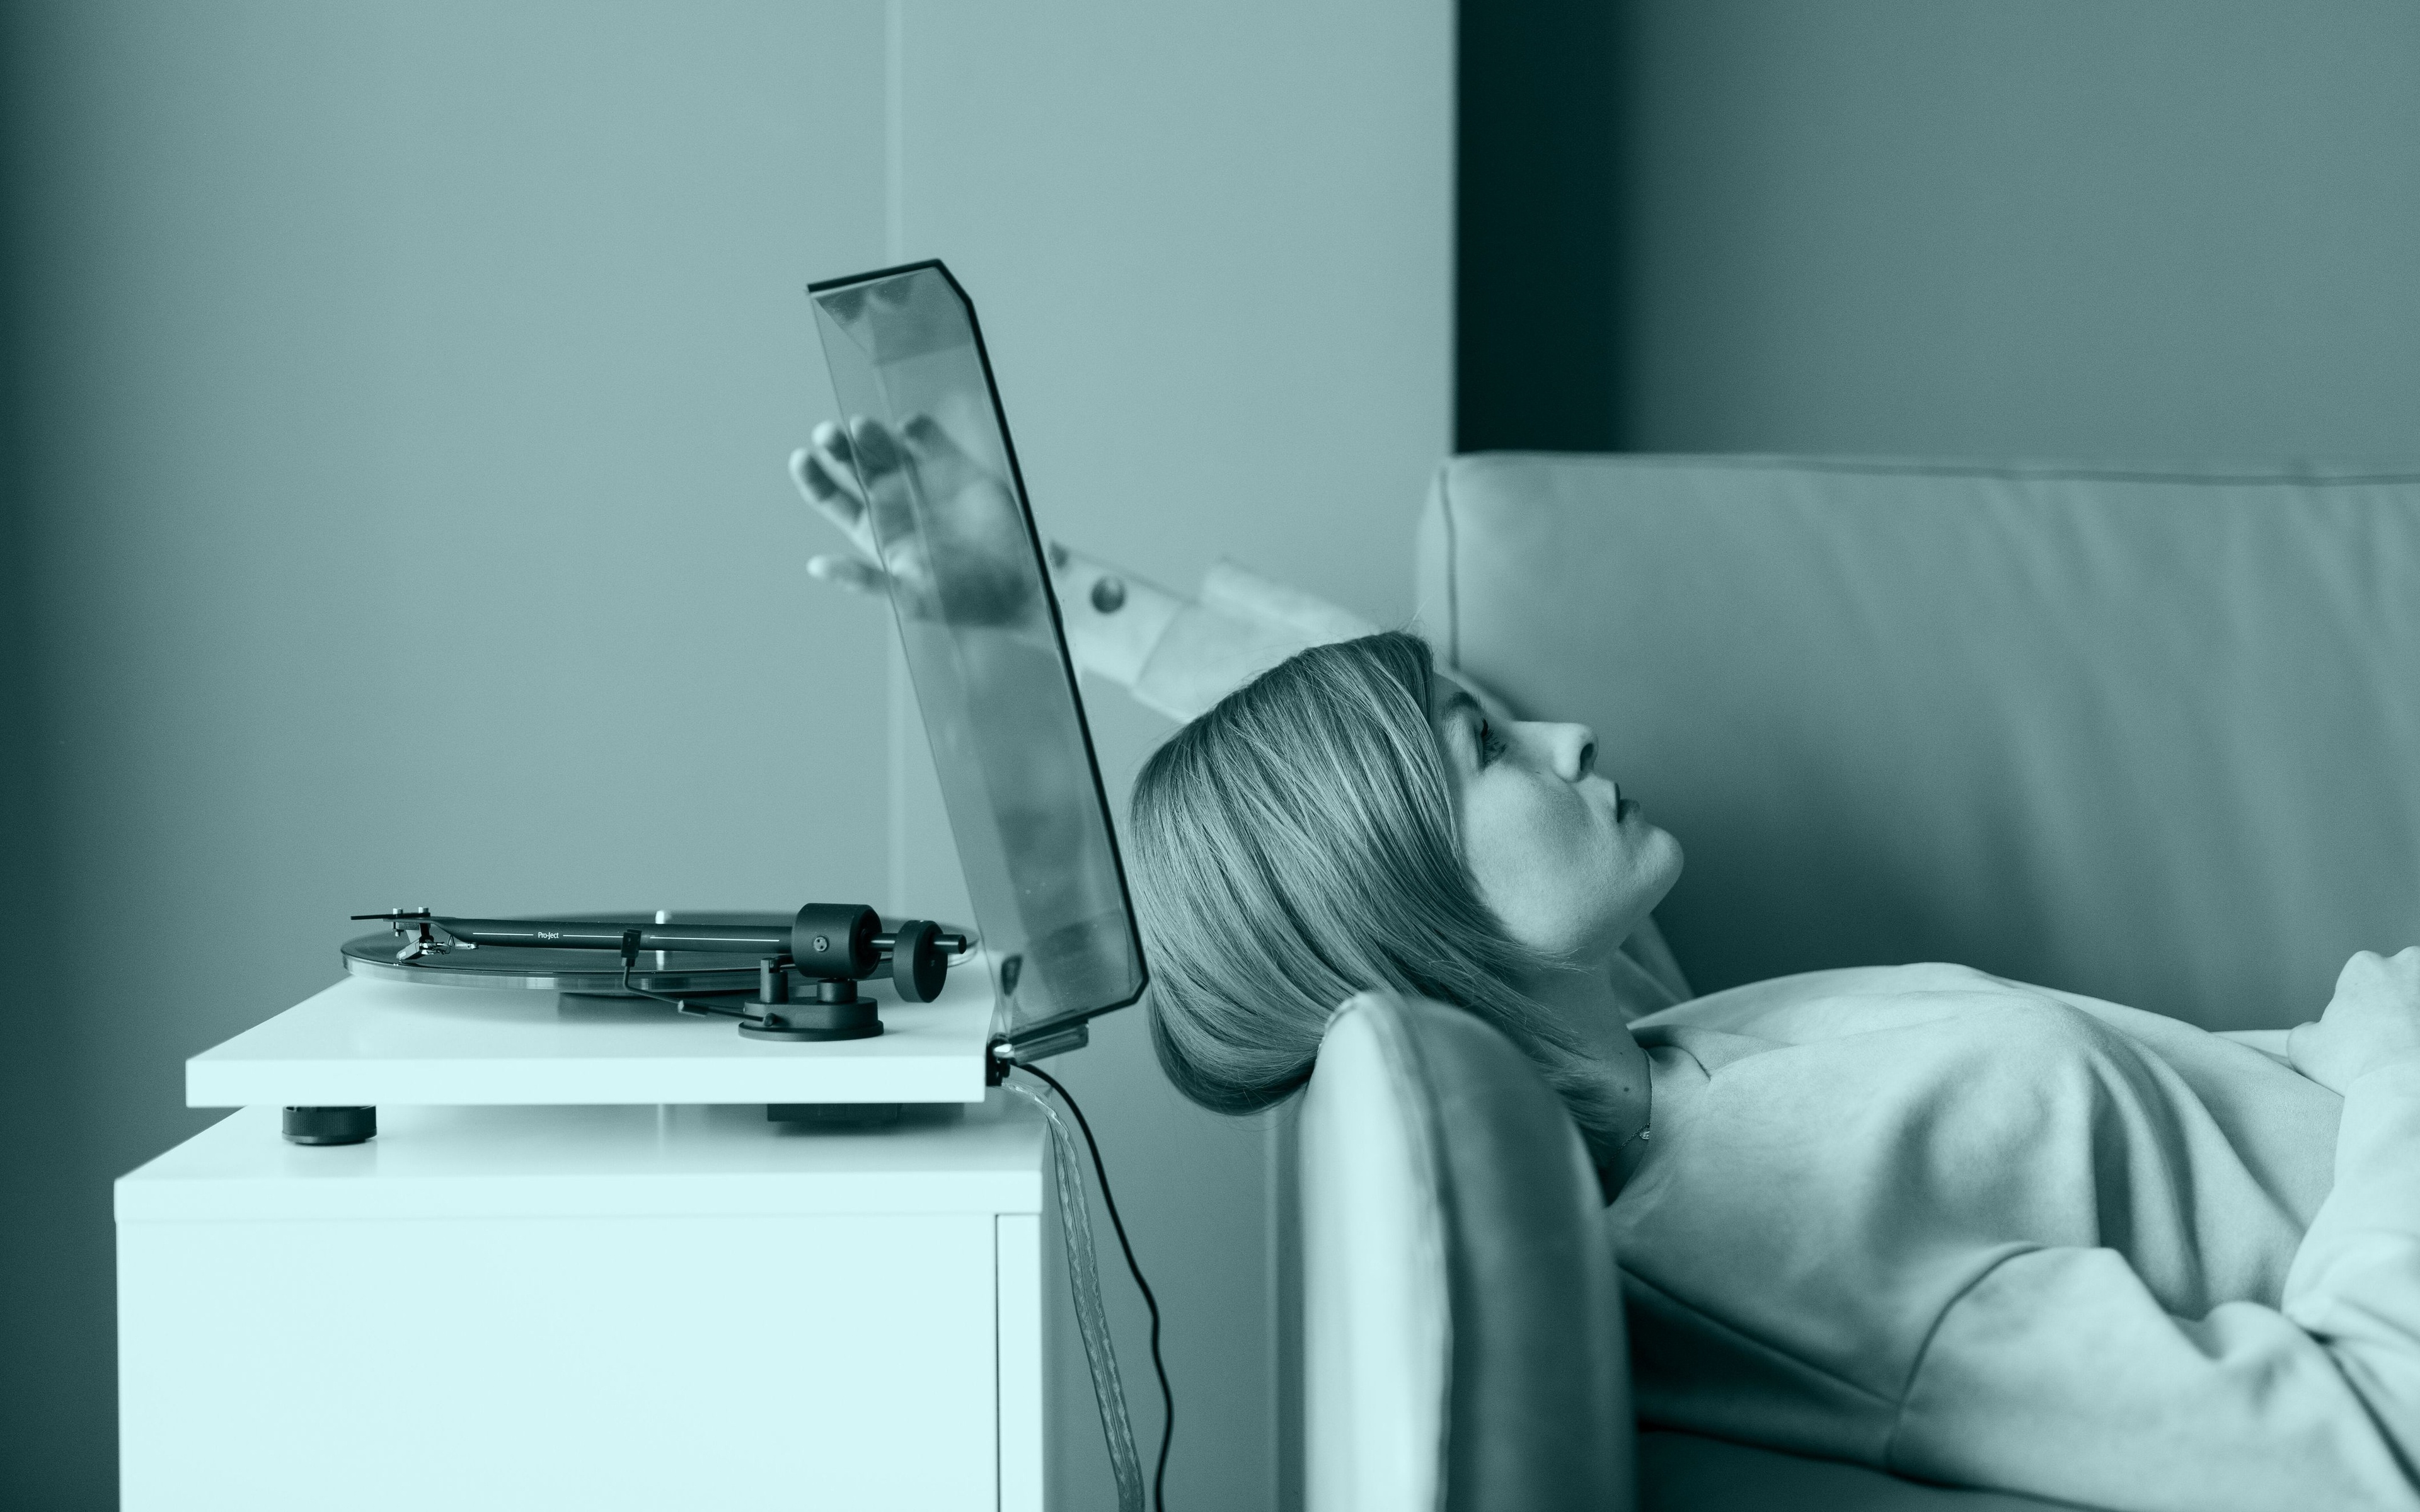
women, lady, model, person, photography, wallpaper, eyelash, flash photography, comfort, couch, elbow, human leg, art, automotive design, machine, office equipment, monochrome photography, fashion design, monochrome, room, sitting, service, desk, eyewear, knee, audio equipment, still life photography